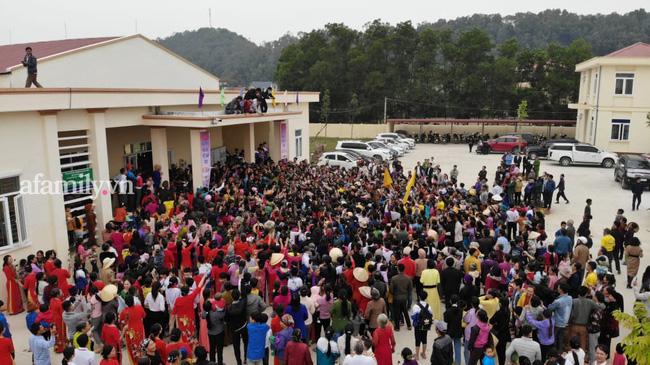
có nhiều người đang tụ tập ở khoảng sân trước một ngôi nhà